Yitro

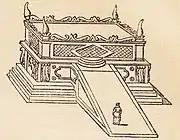
The brazen altar at the tabernacle (illustration from the 1890 "Peter Fjellstedts Bibel")

The Mekhilta of Rabbi Simeon distinguished the prohibition of Exodus 20:14, "You shall not covet," from that of Deuteronomy 5:18, "neither shall you desire." The Mekhilta of Rabbi Simeon taught that the differing terms mean that one can incur liability for desiring in and of itself and for coveting in and of itself.